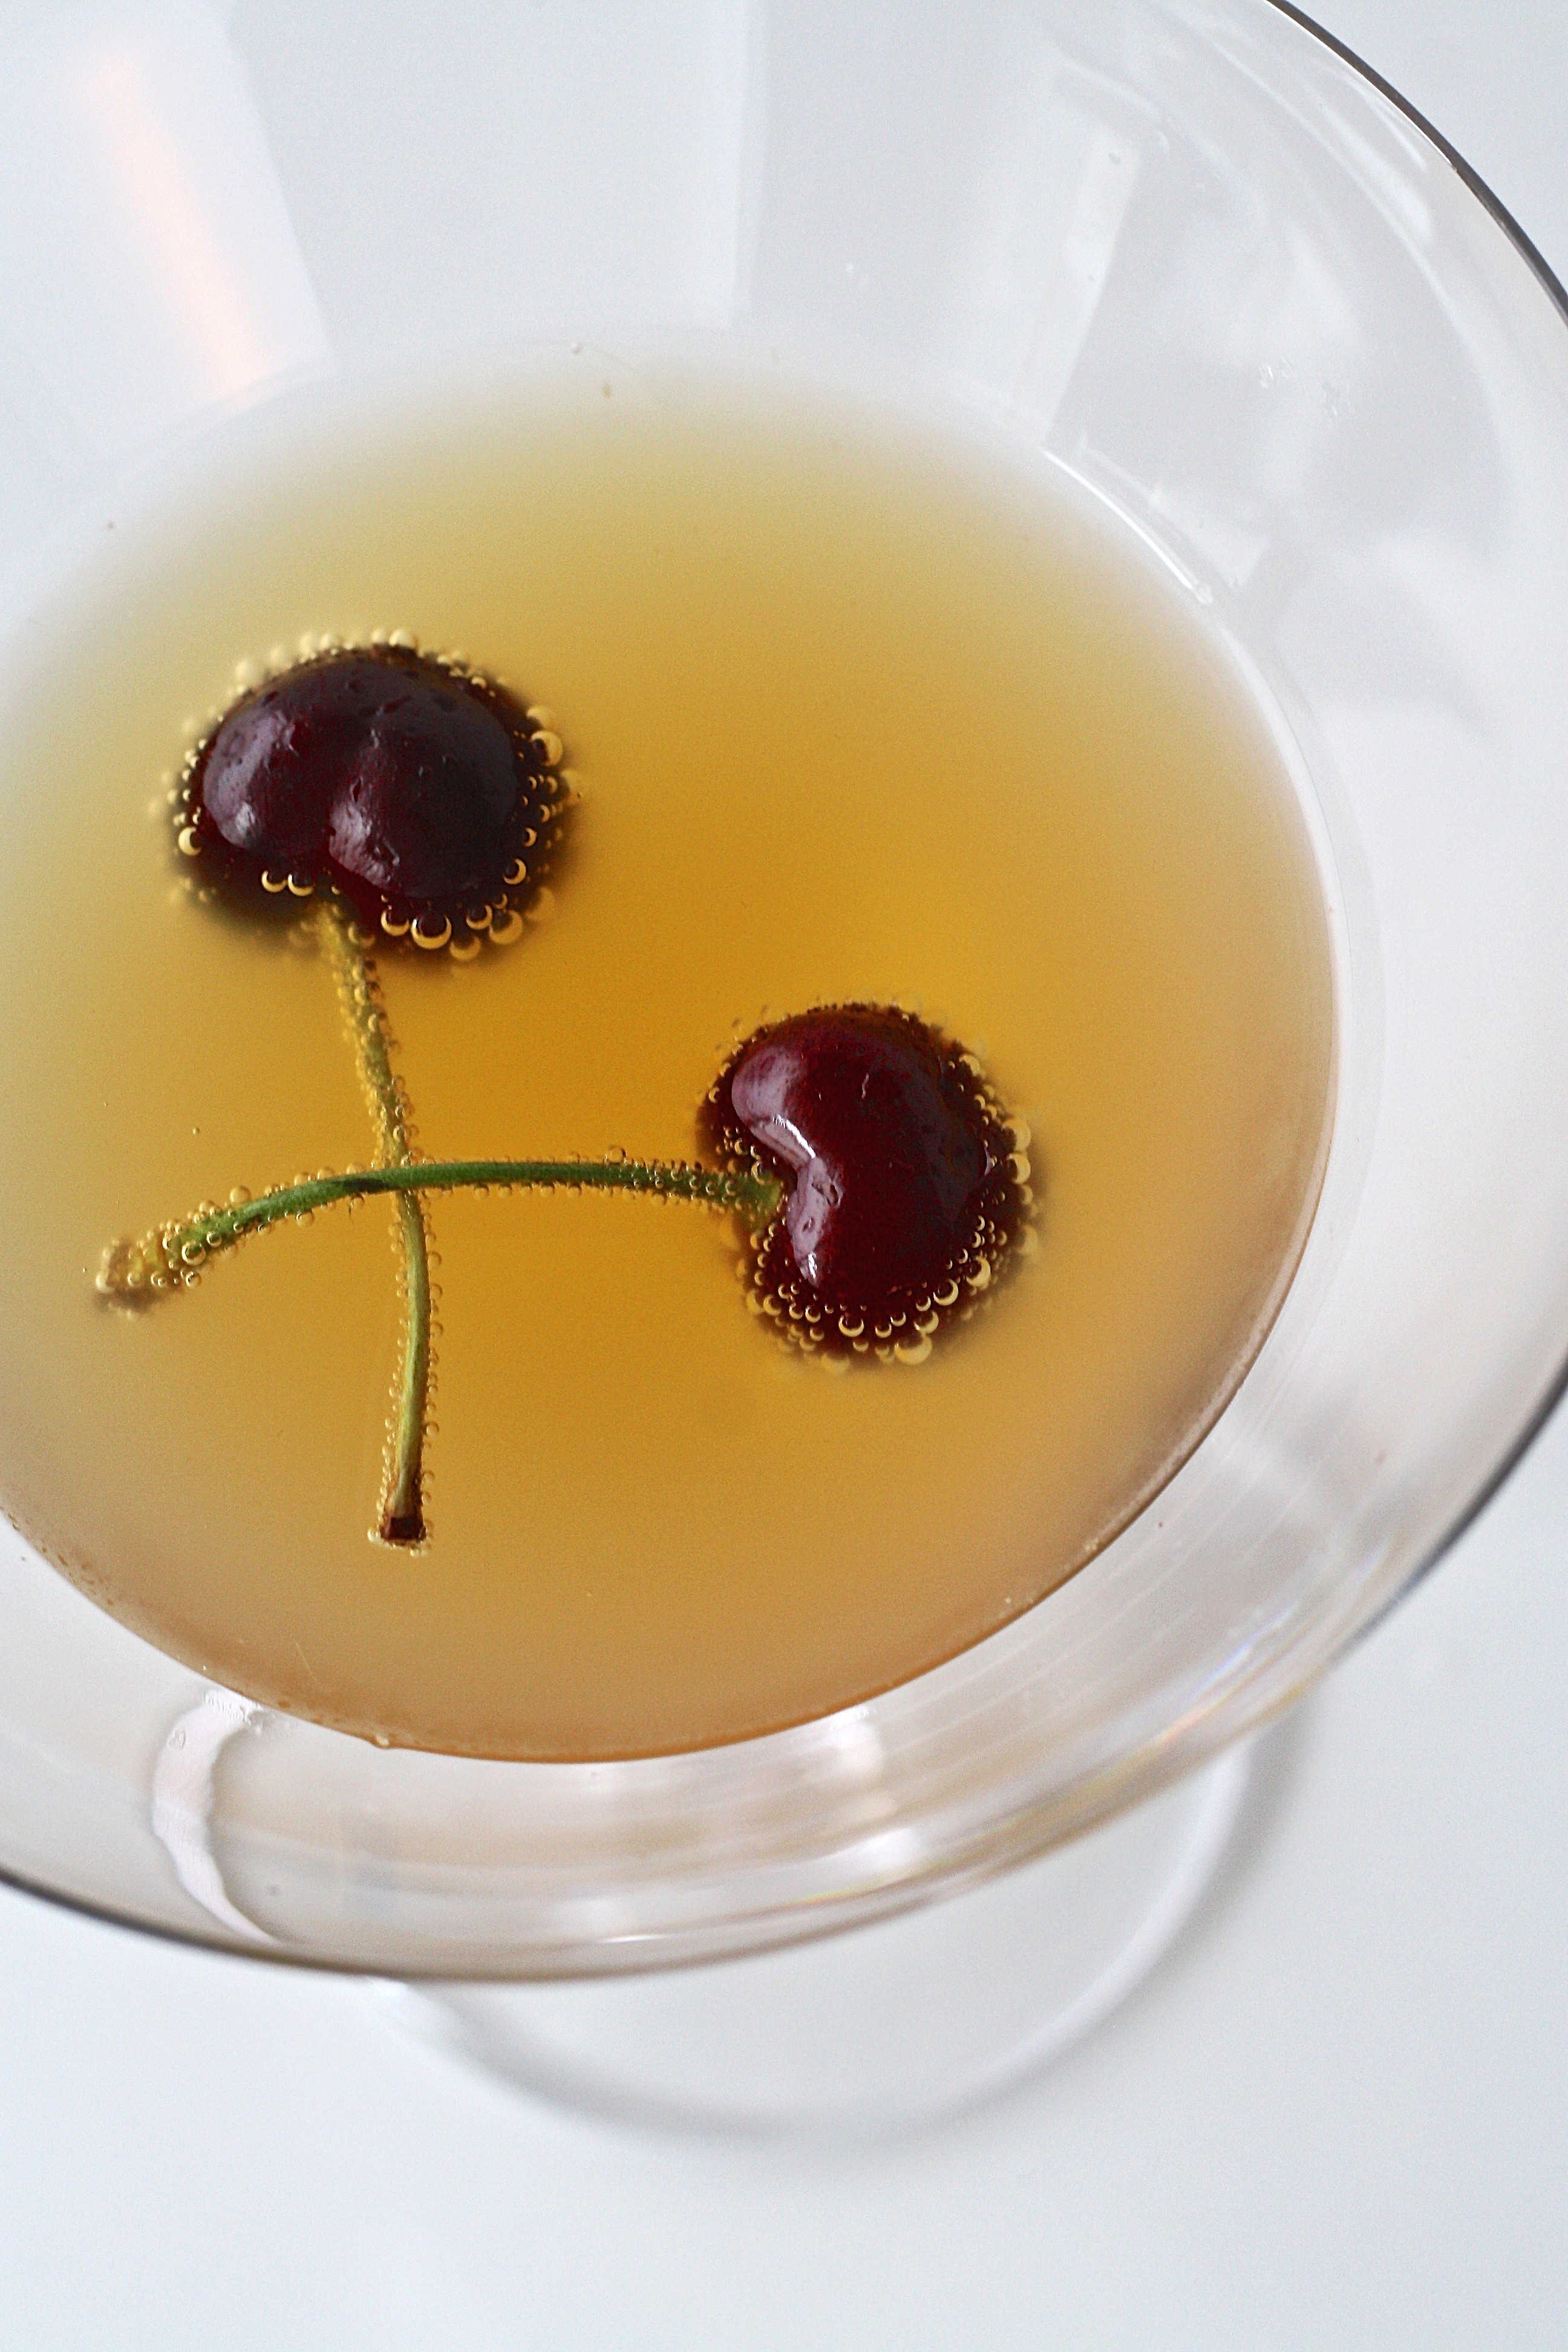
table, nature, wood, fruit, sweet, flower, summer, bar, ripe, food, red, produce, color, macro, fresh, drink, juicy, healthy, dessert, lighting, delicious, cocktail, martini, freshness, vitamin, party, vegetarian, summertime, raw, bubbles, cherry, organic, cherries, martini glass